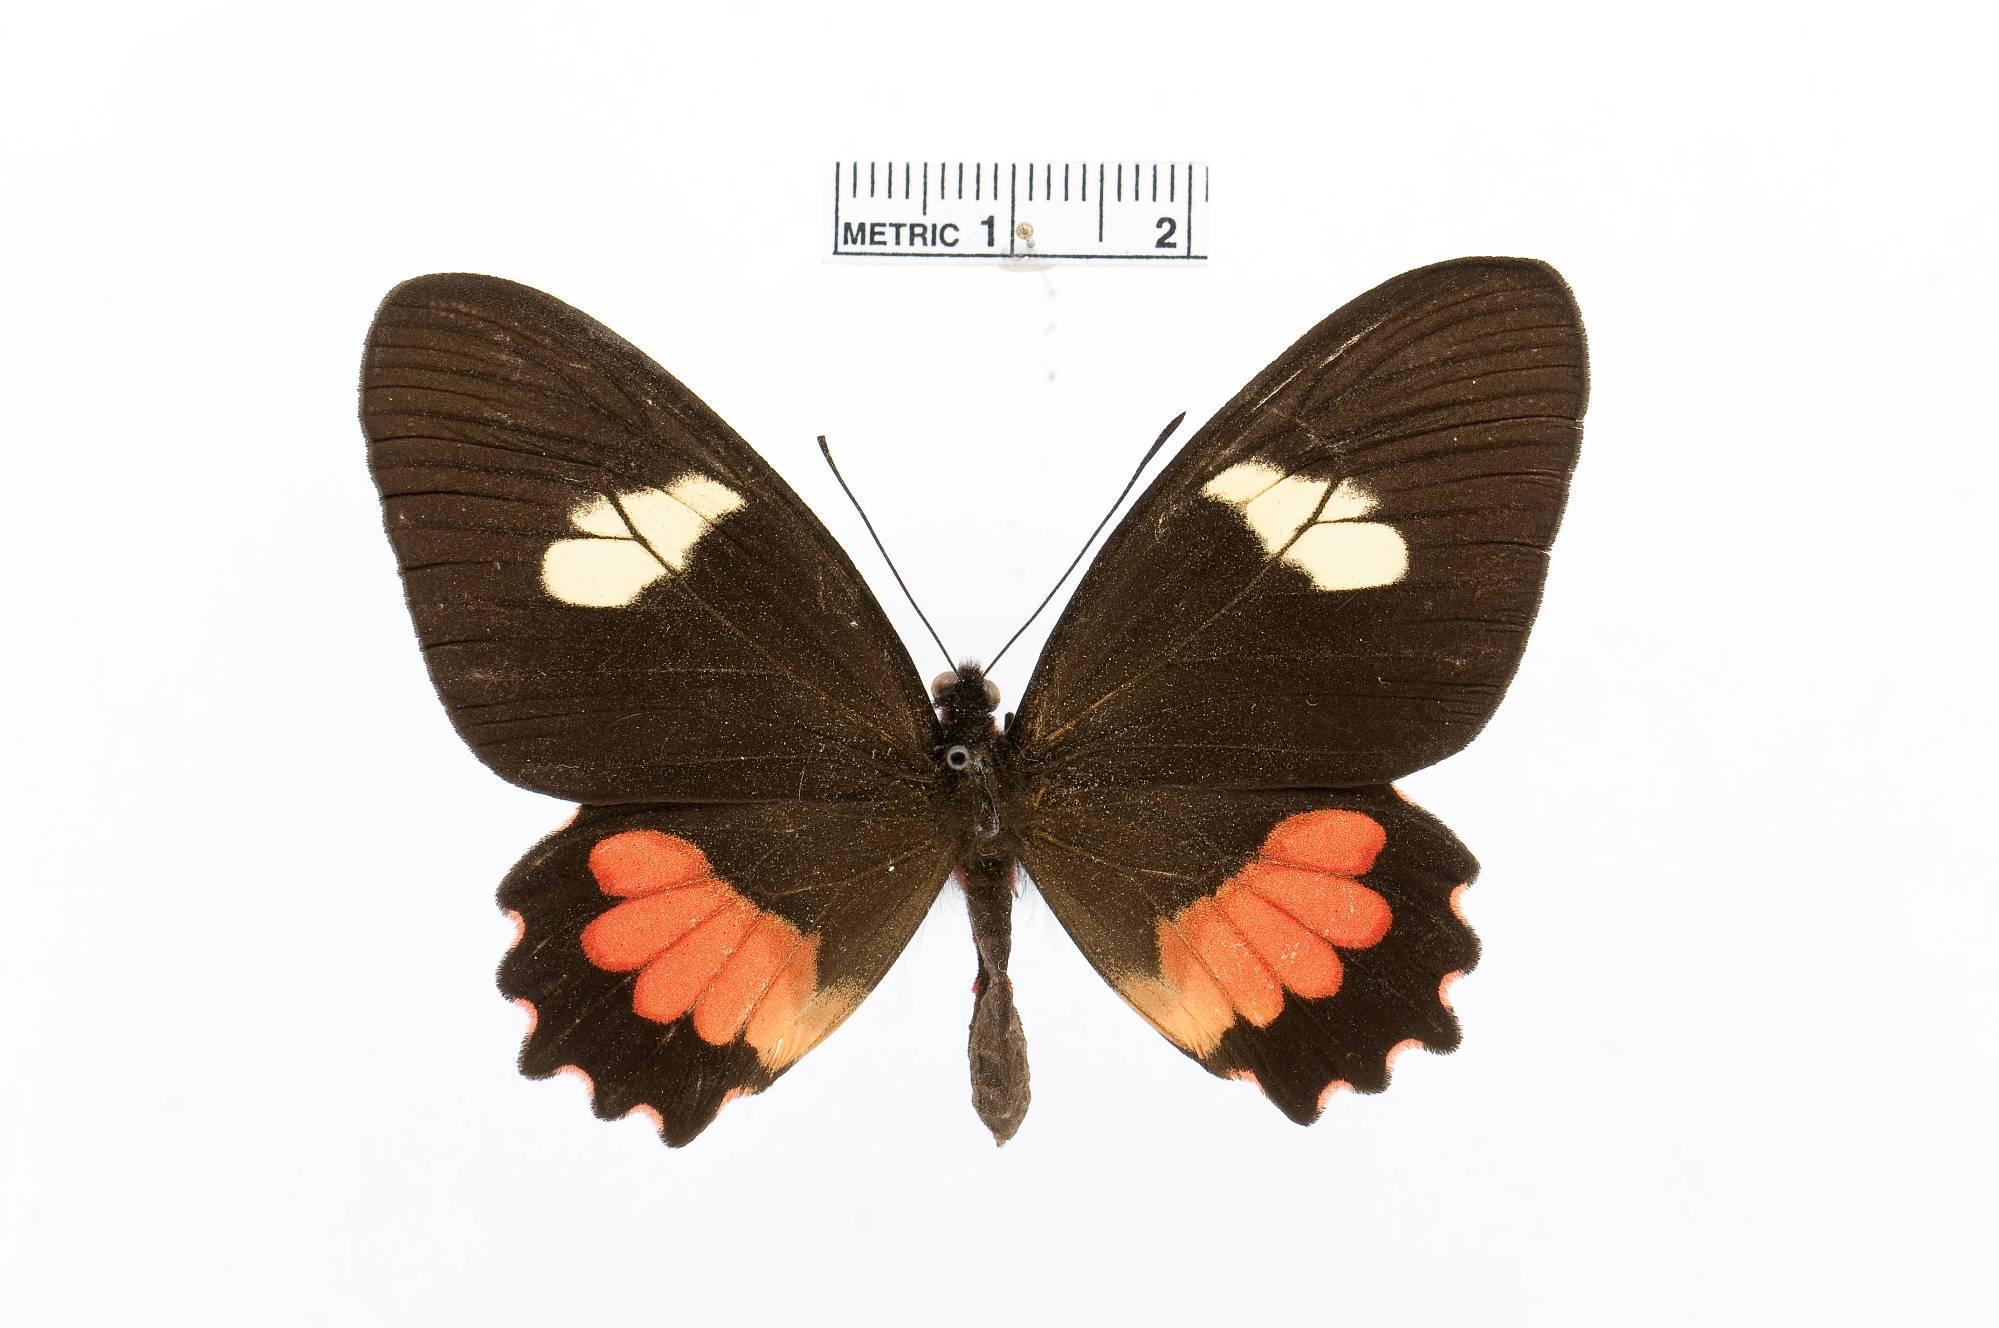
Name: Parides eurimedes
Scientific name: Parides eurimedes
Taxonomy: Animalia, Arthropoda, Insecta, Lepidoptera, Papilionidae, Papilioninae
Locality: San Pedro Sula, Bella Vista Forest, [Not Stated], Honduras
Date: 8 Jan 1977